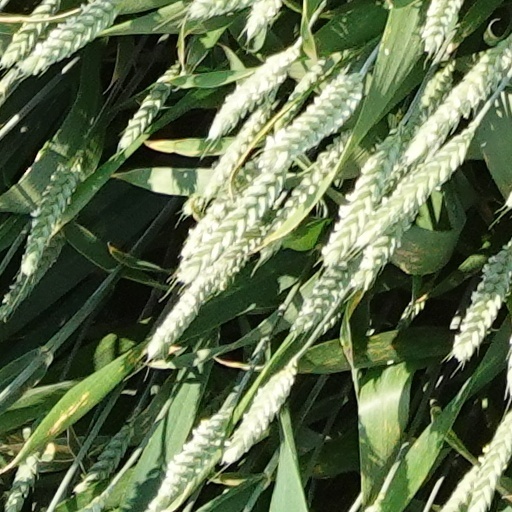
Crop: wheat